History of Smooth Island (Tasmania)

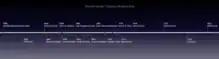
Smooth Island – timeline of ownership

On 9 April 2018, the Aircraft Noise Ombudsman published recommendations after investigating noise complaints from residents of Dunalley and Smooth Island following changes to flight paths into Hobart Airport